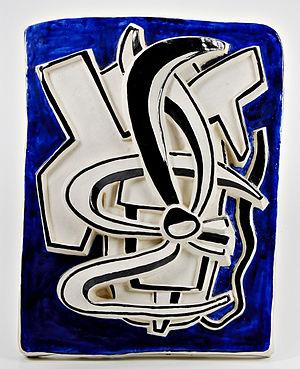
Le musée international de la céramique de Faenza est l'un des plus importants musées d'art de la céramique du monde.
Fernand Léger, né le 4 février 1881, à Argentan et mort le 17 août 1955 à Gif-sur-Yvette, est un peintre français, aussi créateur de cartons de tapisseries et de vitraux, décorateur, céramiste, sculpteur, dessinateur et illustrateur.